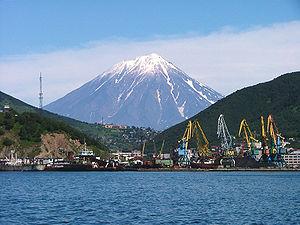
La baie d'Avatcha est une baie située dans le golfe Avatchinski, au sud-est de la péninsule du Kamtchatka, en Russie. La baie doit son nom au volcan Avatchinski. Avatcha signifie « étranger » en itelmène, la langue des anciens autochtones peuplant la péninsule.
Le Kamtchatka, est une péninsule volcanique de 1 250 km de long située en Extrême-Orient russe qui s'avance dans l'océan Pacifique. Son nom provient de son principal cours d'eau, le fleuve Kamtchatka. D'une superficie de 270 000 km², la presqu'île compte une population d'environ 330 000 habitants, essentiellement russes, avec une minorité de koryaks dans le nord. Cela représente une densité de 1,2 habitant au kilomètre carré. Une partie des volcans de la péninsule est inscrite sur la liste du patrimoine mondial de l'Unesco depuis 1996 sous le nom de « volcans du Kamtchatka ». Sur un plan administratif, la péninsule forme avec les îles du Commandeur le kraï du Kamtchatka, né le 1ᵉʳ juillet 2007 de la fusion de l'oblast du Kamtchatka et du district autonome de Koriakie. Cette fusion avait été approuvée par un référendum organisé en octobre 2005 auprès des populations concernées.